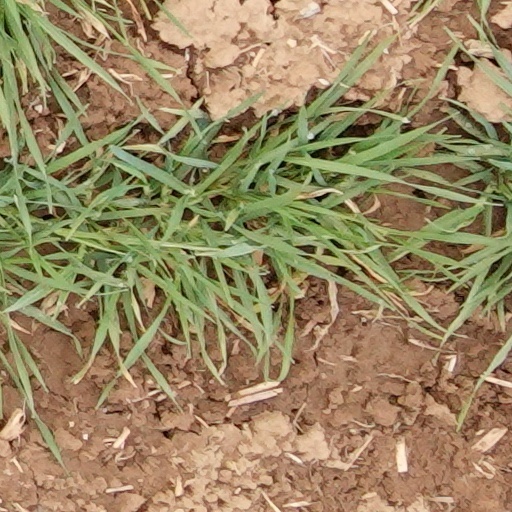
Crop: wheat